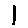
Label: 1